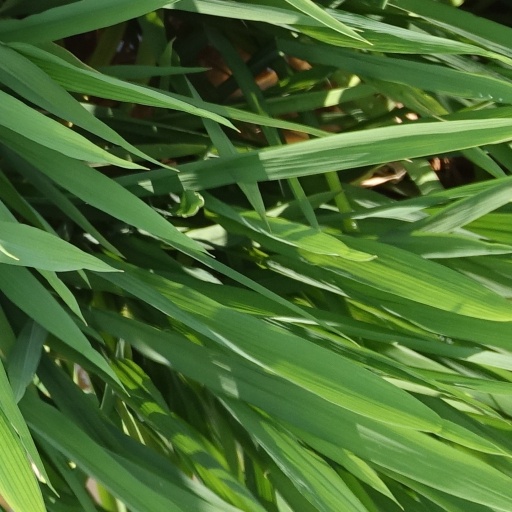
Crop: rice